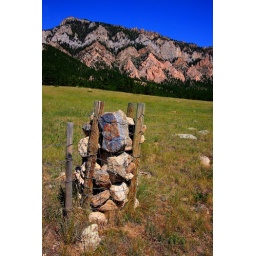
A rock fence brace at the entrance to the crazy woman canyon near buffalo, wy.